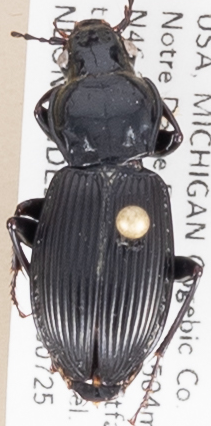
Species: Pterostichus coracinus
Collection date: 2018-07-25
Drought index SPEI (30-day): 0.458
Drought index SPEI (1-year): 0.866
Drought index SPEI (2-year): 2.09